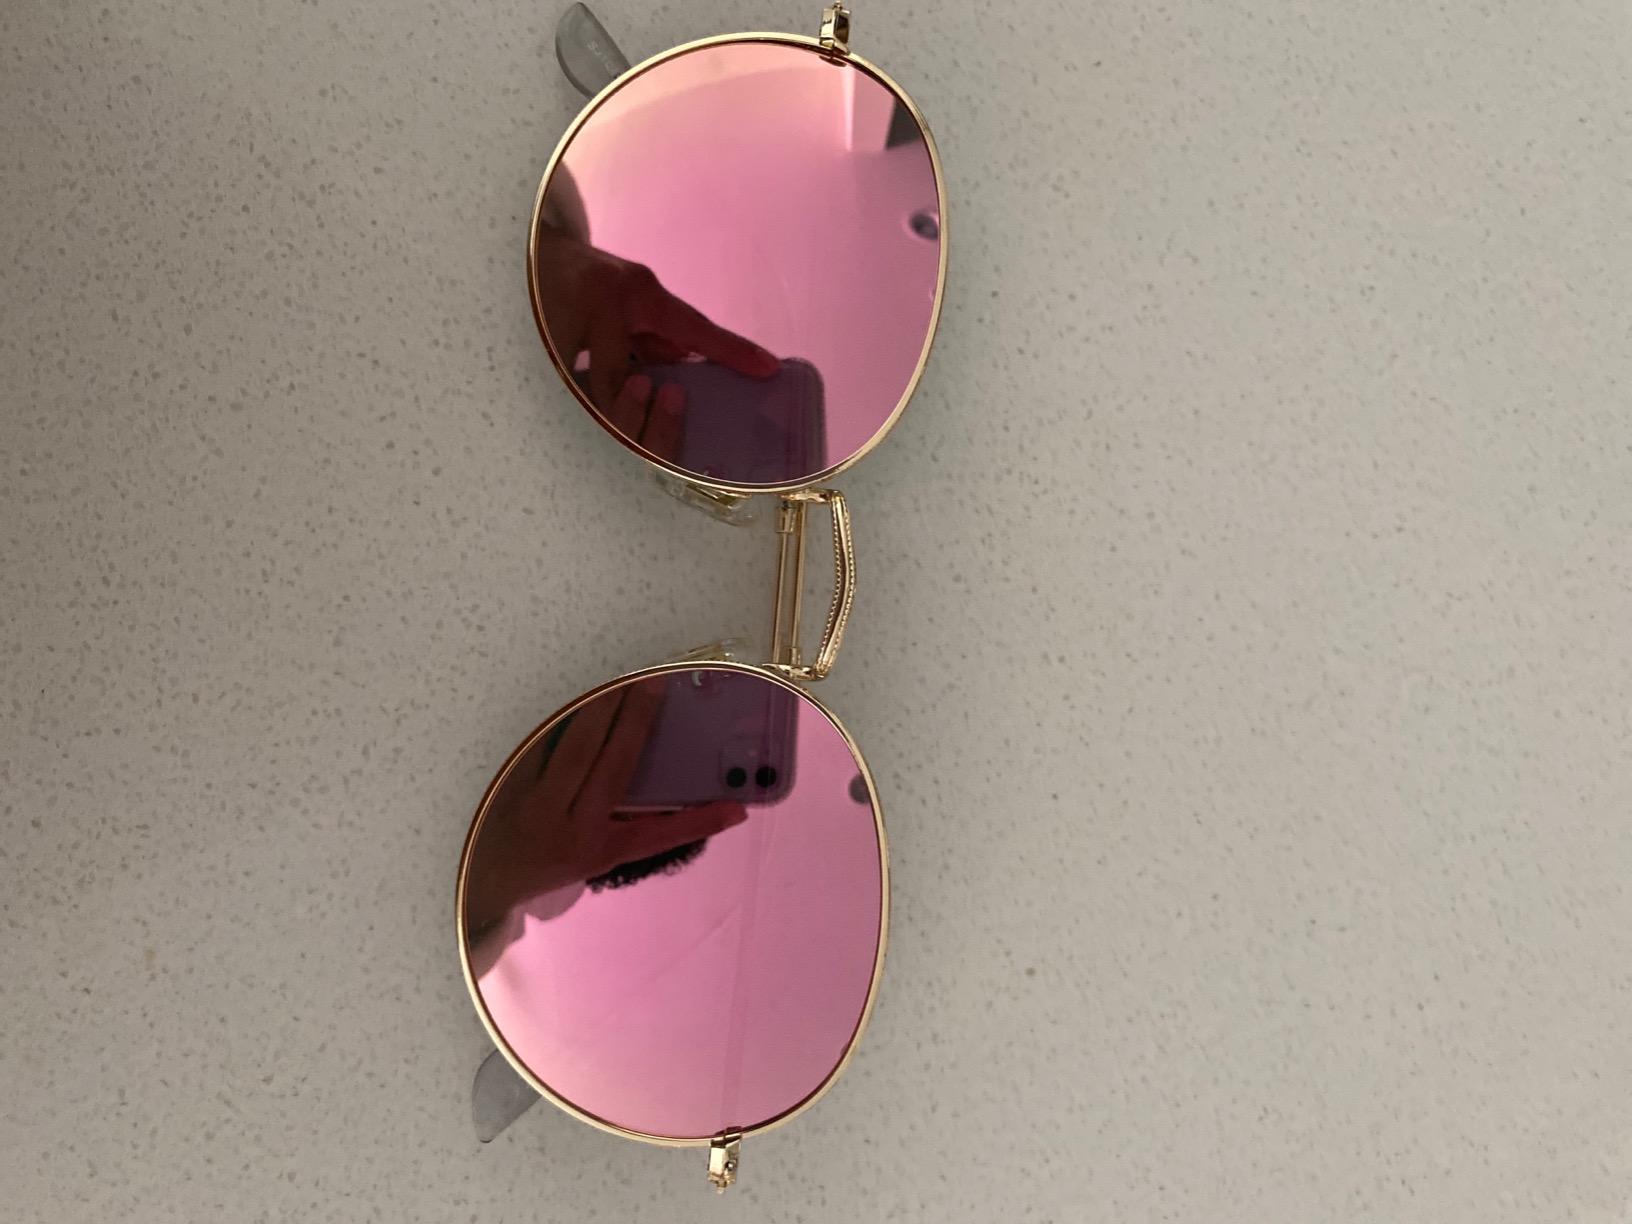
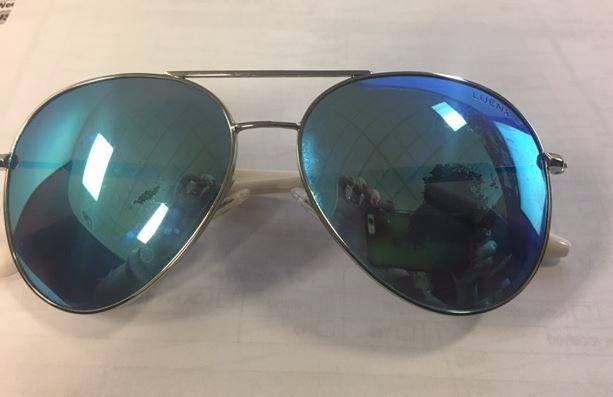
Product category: accessories_sunglasses
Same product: no